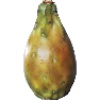
Label: cactus_fruit